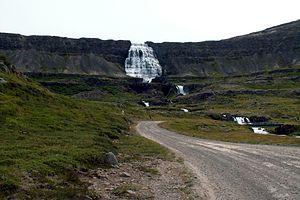
Les cascades d'Islande se rencontrent dans tout le pays et prennent des formes variées suivant les roches qu'elles dévalent.